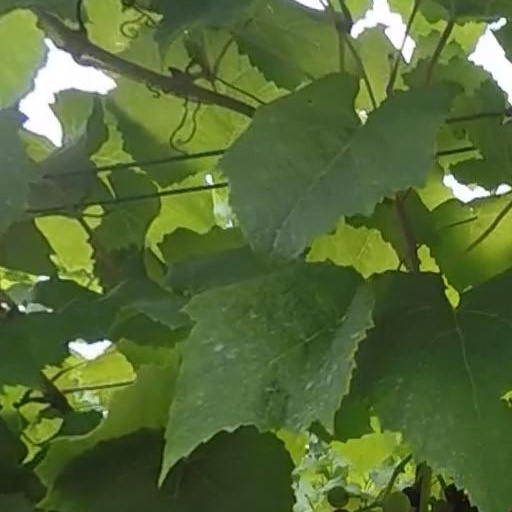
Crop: grape